Miguel Ángel Cárcano

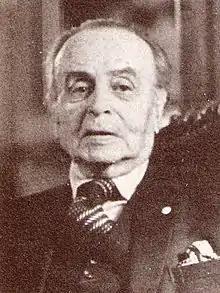
Miguel Ángel Cárcano

Miguel Ángel Cárcano (18 July 1889 – 9 May 1978) was an Argentine politician, who served as Minister of Foreign Affairs during the presidency of Arturo Frondizi, between 1961 and 1962, and Ambassador of Argentina to France and to United Kingdom.